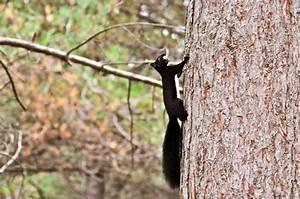
squirrel